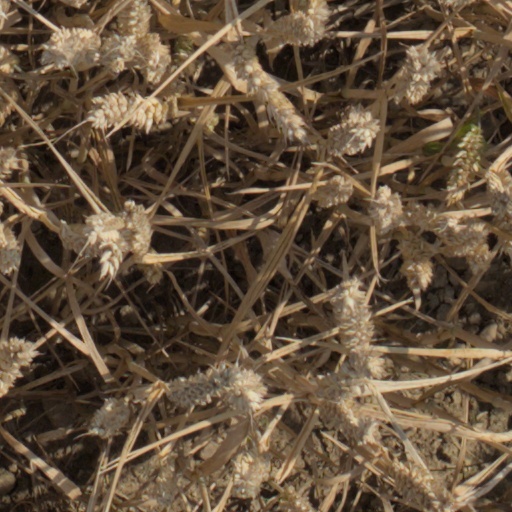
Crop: wheat